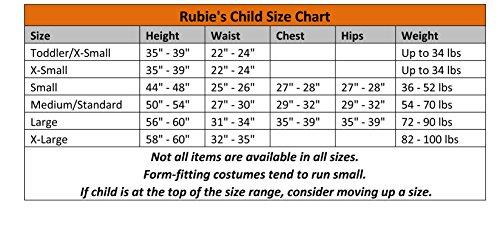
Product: Rubie's Child's Tokidoki Costume, Dia De Los Muertos Caramelo Unicorno, Medium
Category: Toys & Games | Dress Up & Pretend Play | Costumes
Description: Child's Tukituki Dia de Los metros Caramel unicorn costume dress with hood and removable wings.
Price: $14.00
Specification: ProductDimensions:17x13x3inches|ItemWeight:9.6ounces|ShippingWeight:9.9ounces(Viewshippingratesandpolicies)|ASIN:B079KDRDHZ|Itemmodelnumber:641190_M|Manufacturerrecommendedage:5-7years